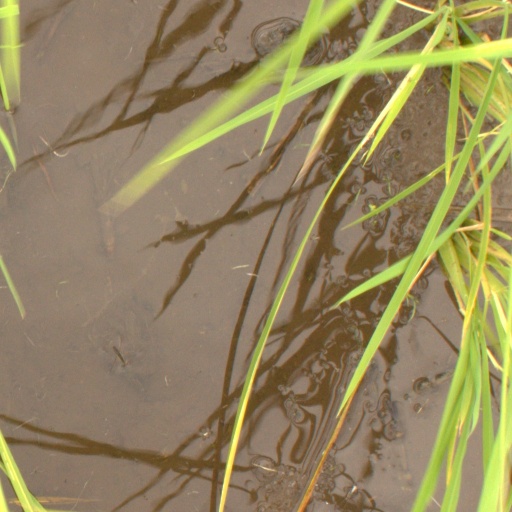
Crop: rice